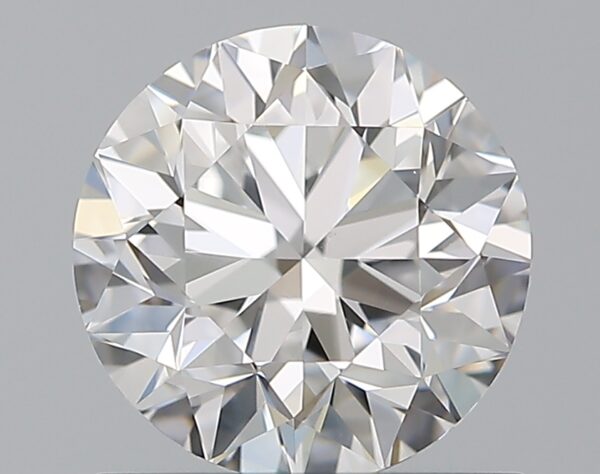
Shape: round
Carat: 1
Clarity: VVS2
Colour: E
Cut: VG
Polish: EX
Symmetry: VG
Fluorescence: N
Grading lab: GIA
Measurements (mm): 6.19 x 6.27 x 4.05